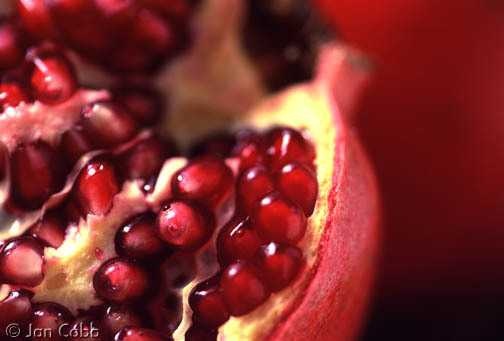
Label: Pomegranate